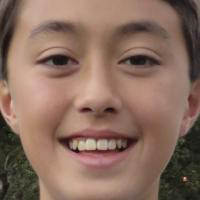
Age group: age 11-20